Clancy Street Boys

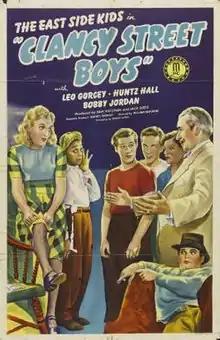
Original film poster

Clancy Street Boys is a 1943 comedy film directed by William Beaudine and starring the East Side Kids. It is Beaudine's first film with the team; he would direct several more in the series and many in the Bowery Boys canon. Leo Gorcey married the female lead Amelita Ward. There is no mention of "Clancy Street" in the film, but a rival gang at Cherry Street appears at the beginning and climax of the film.